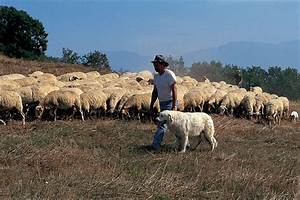
Label: pecora